Gen. George Stark House

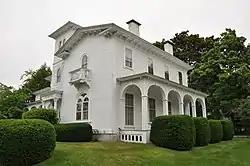

The Gen. George Stark House is a historic house at 22 Concord Street in Nashua, New Hampshire. Built in 1856, is one New Hampshire's finest Italianate houses. The house was listed on the National Register of Historic Places in 1980, and included in the Nashville Historic District in 1984.